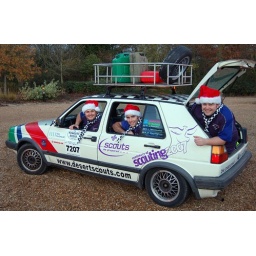
team R & M in car Rob in boot with santa hats